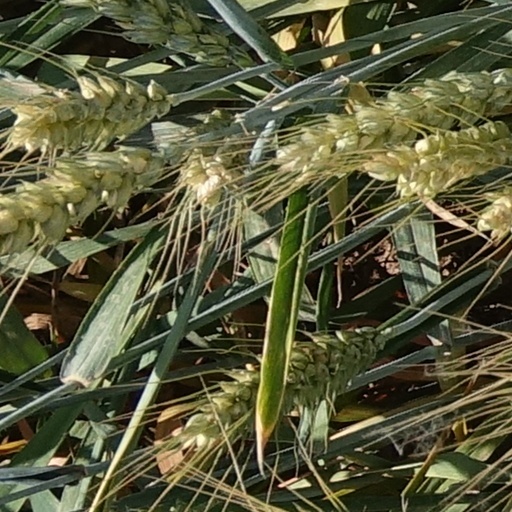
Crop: wheat